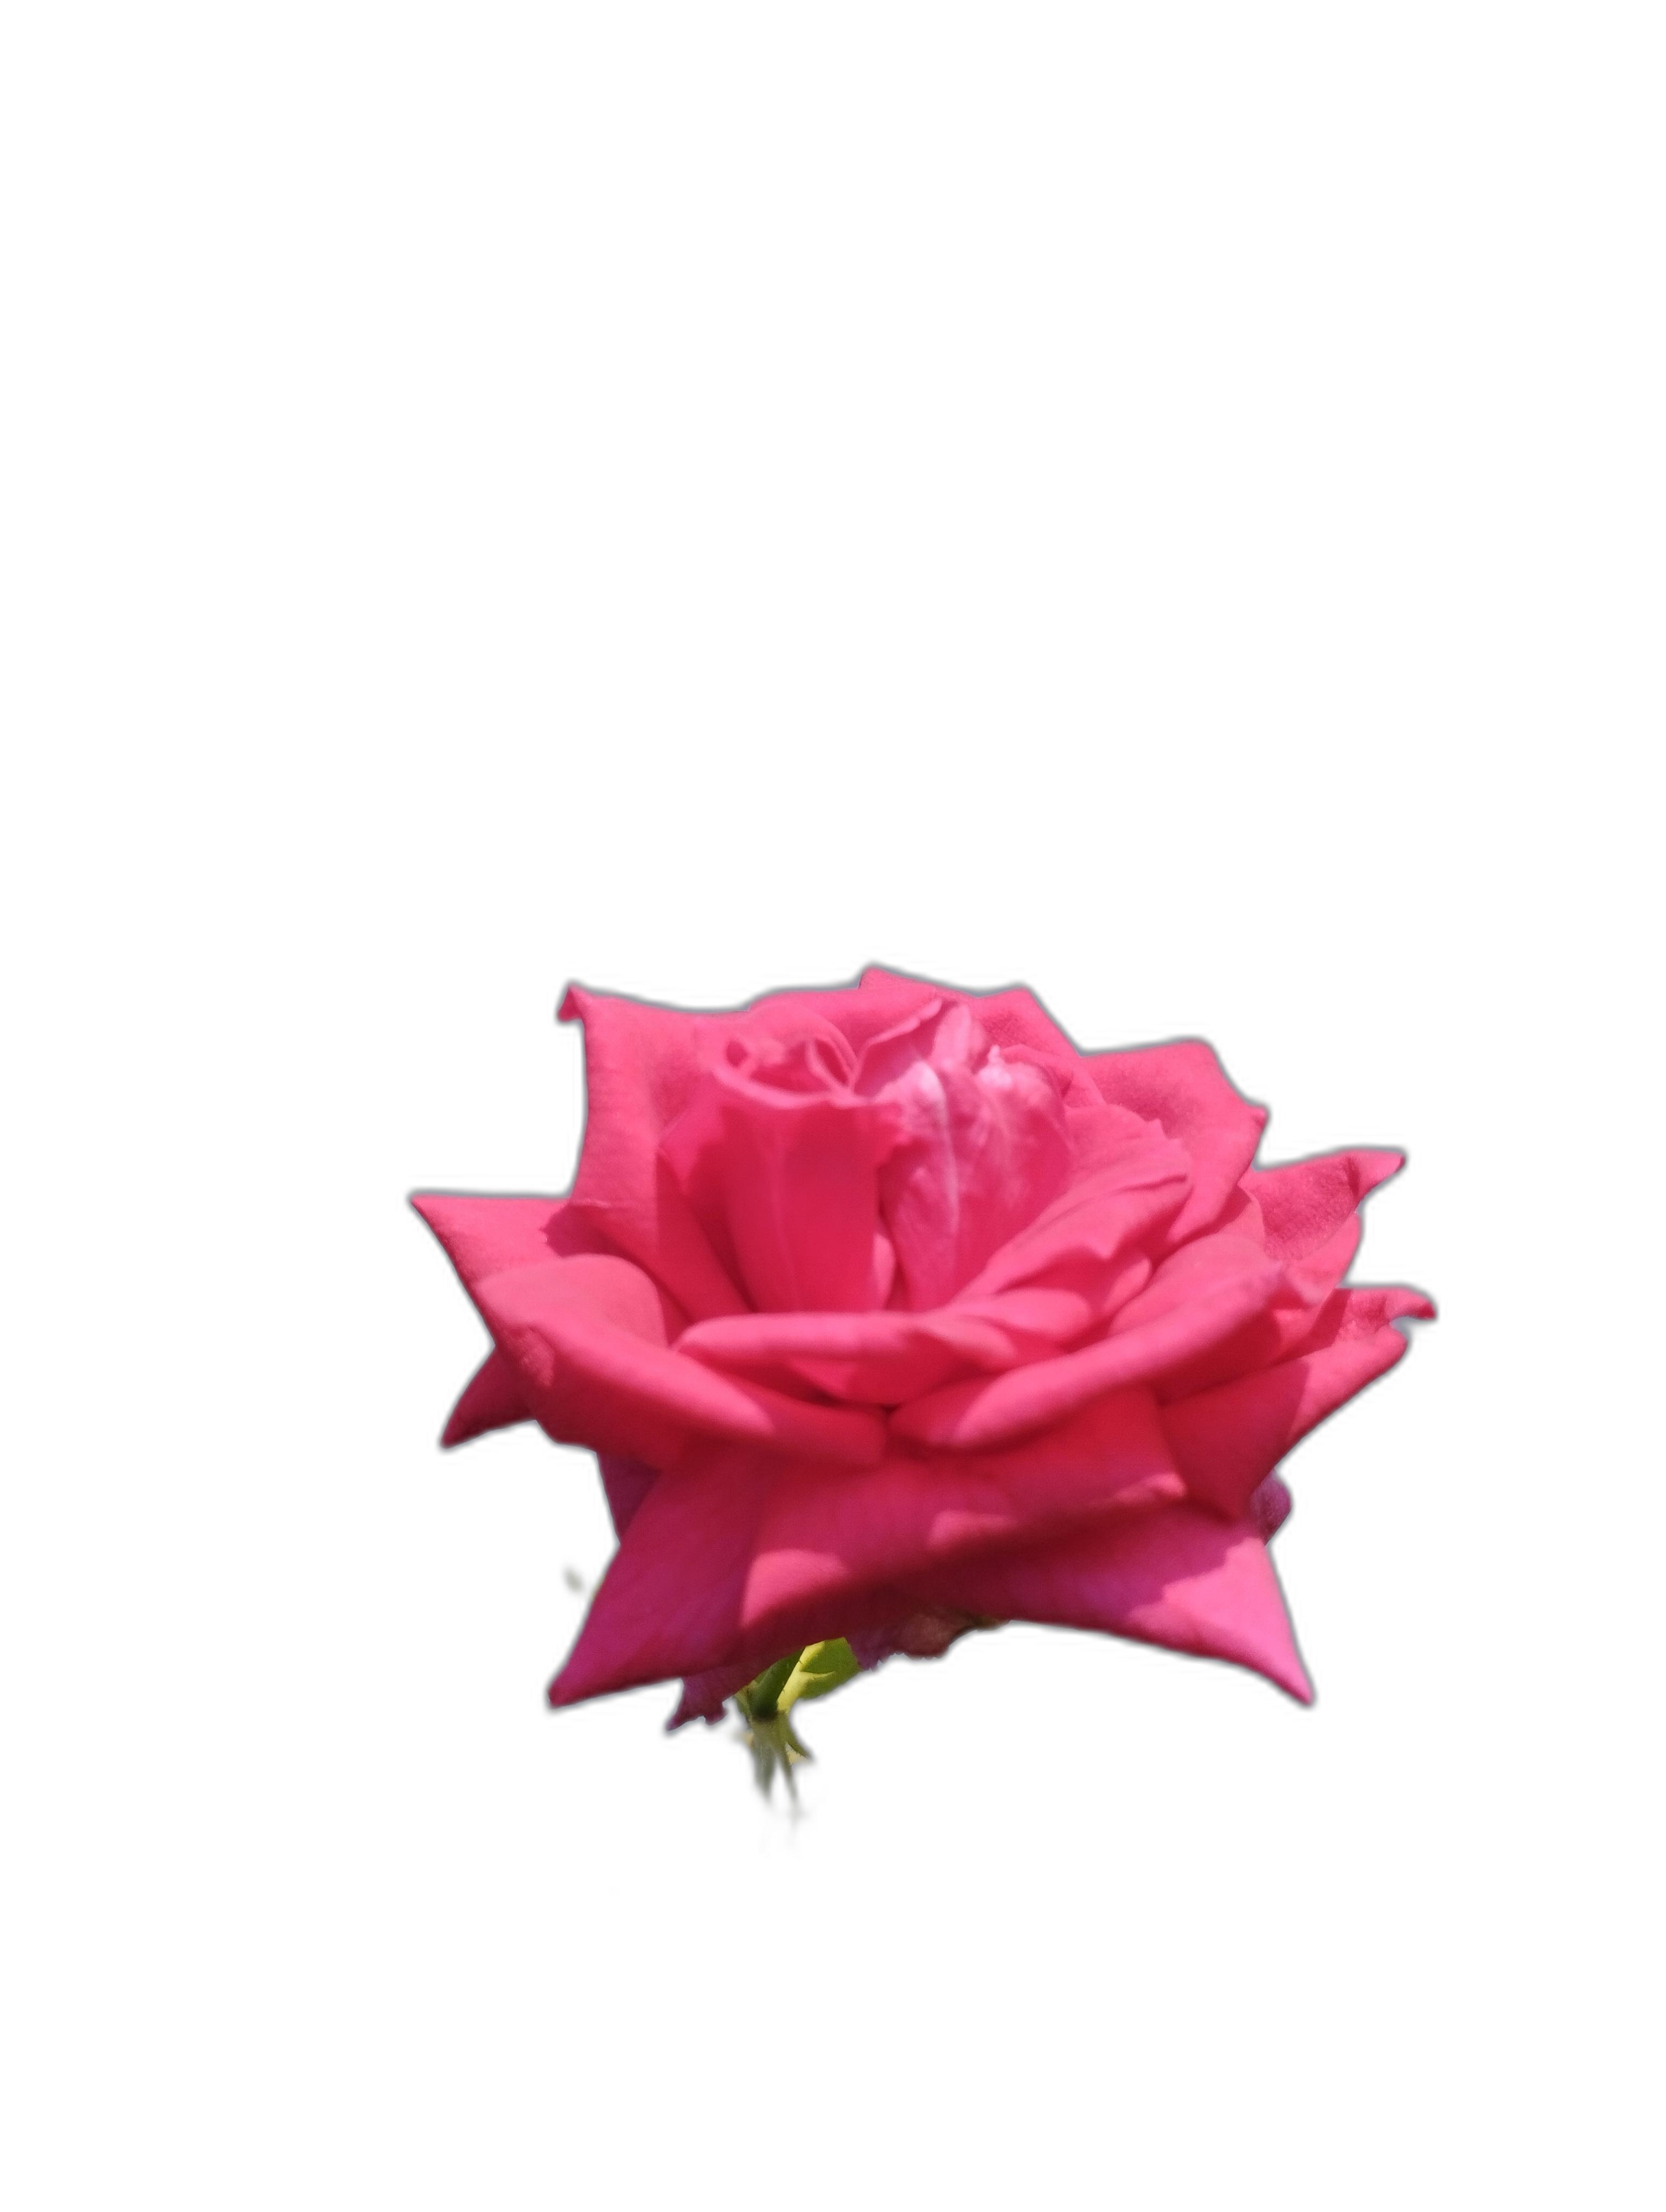
Label: Rose